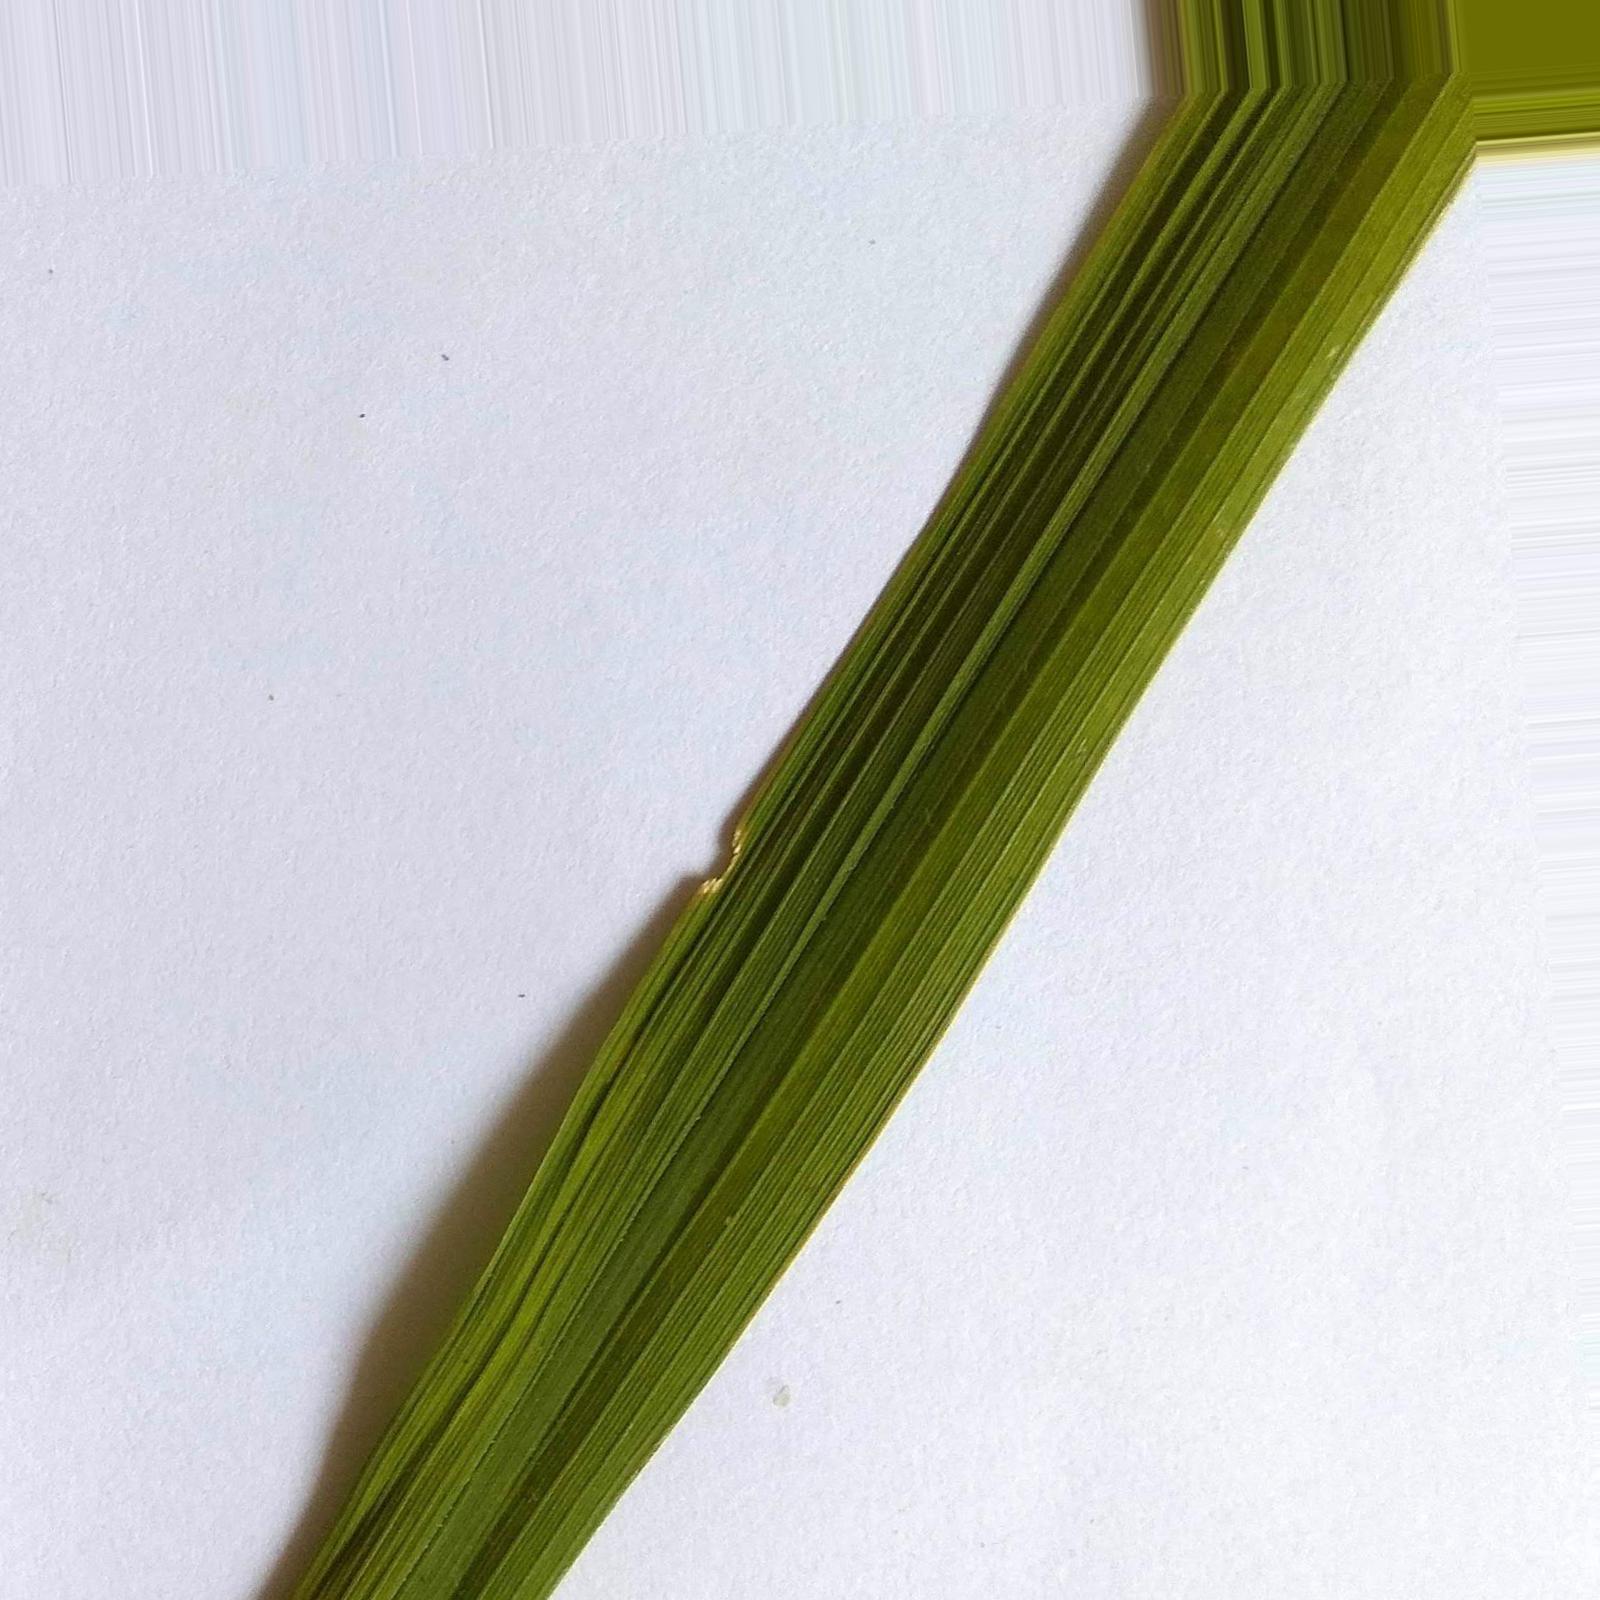
Nhãn: Healthy